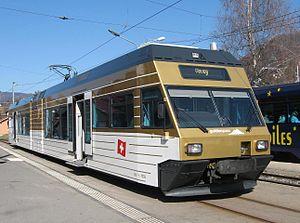
La compagnie des chemins de fer électriques veveysans a construit et exploité un réseau de chemins de fer à voie métrique dans la région de Vevey, dans le canton de Vaud en Suisse, entre 1902 et 2001.
Stadler GTW est le nom d'une gamme modulaire de rames automotrices construites par l'entreprise suisse Stadler Rail. Le sigle GTW provient du nom allemand GelenkTriebWagen qui signifie automotrice articulée.